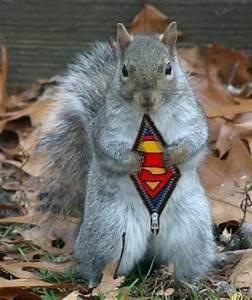
squirrel